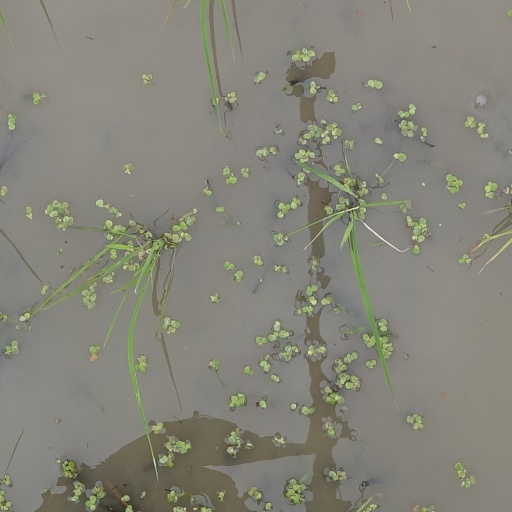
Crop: rice